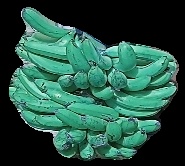
Variety: pachbale
Grade: grade3